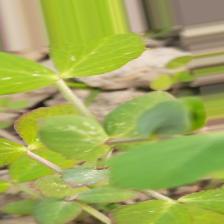
Label: Lentil Rust